Pioneer (film)

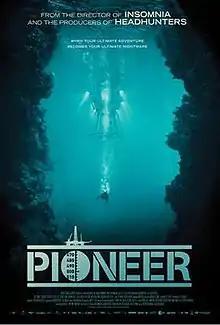
Film poster

Pioneer is a 2013 Norwegian thriller film directed by Erik Skjoldbjærg. It was released on 30 August, followed by a screening in the Special Presentation section at the 2013 Toronto International Film Festival.